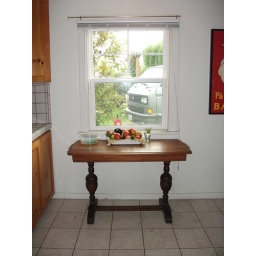
Existing table. The table makes it a little bit difficult to get in the cabinet on the left.